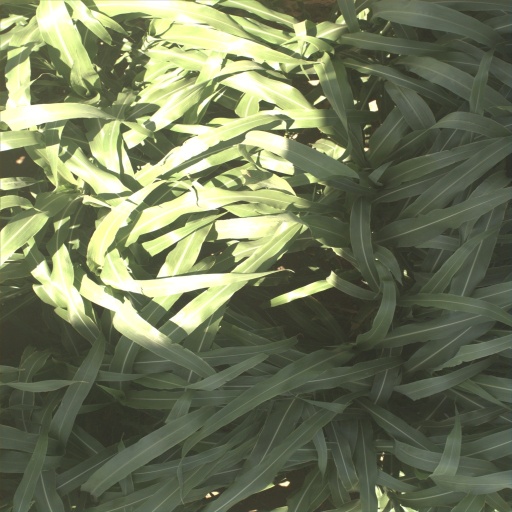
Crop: sorghum